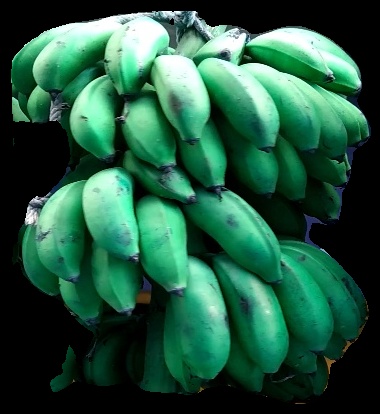
Variety: rasbale
Grade: grade2